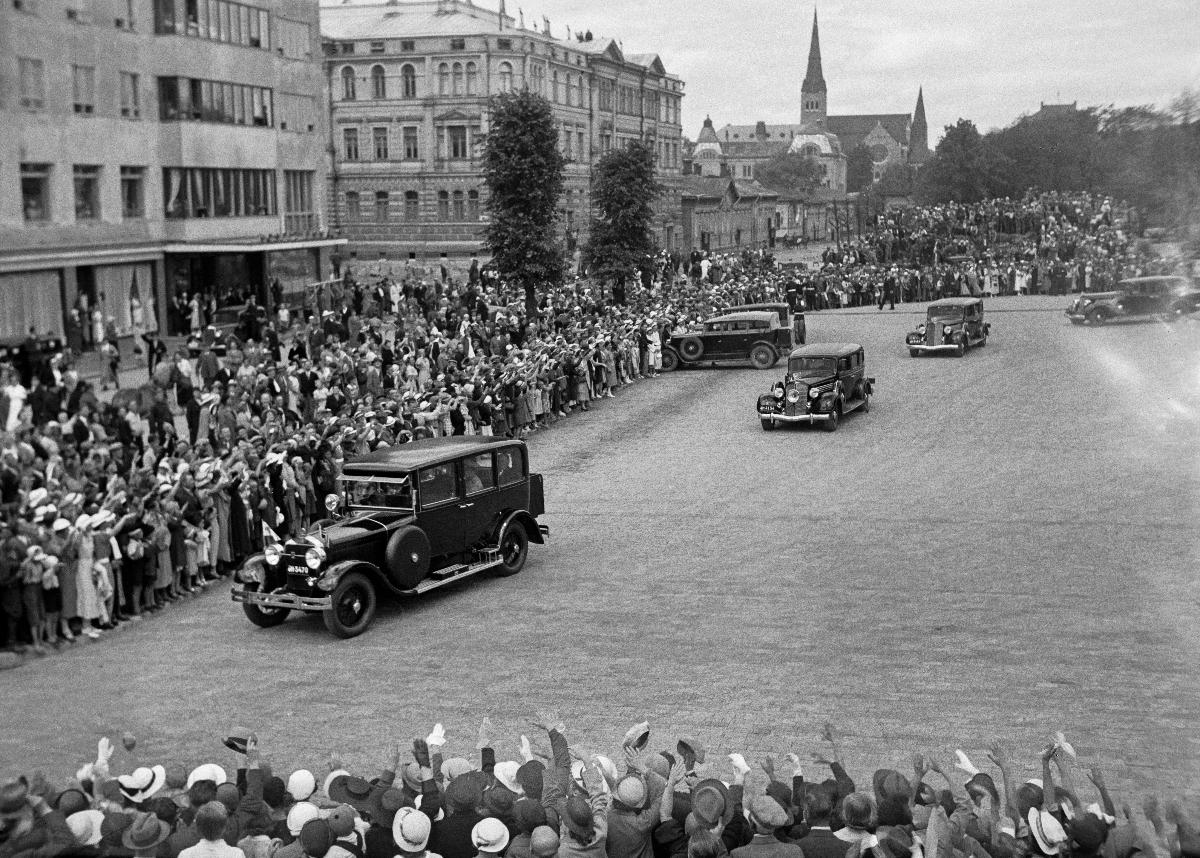
Norjan kruununprinssiparin virallinen vierailu Suomeen
Norska kronprinsparets officiella besök i Finland; Norwegian Crownprince and Princess on official visit to Finland
sisällön kuvaus: Norjan kruununprinssiparin virallinen vierailu Suomeen 1936. Norjan kuninkaalliset Tampereella 8.7.1936. content description: Norwegian Crownprince and Princess on official visit to Finland 1936. The Norwegian Royalties in Tampere 8.7.1936. innehållsbeskrivning: Norska kronprinsparets officiella besök i Finland 1936. De norska kungligheterna i Tammerfors 8.7.1936.
Kuvaaja: Sundström, Hugo, kuvaaja
Vuosi: 1936
Paikka: Suomi, Pirkanmaa, Tampere
Aiheet: kuninkaalliset; valtiovierailut; vierailut; Norja; HBL; royalty; state visits; visits; royalties; Norway; kungligheter; statsbesök; besök; Norge; visit; officiella besök